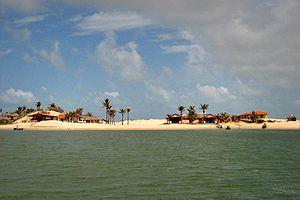
Le rio Preguiças est un cours d'eau de l'État du Maranhão au Brésil.
Le Maranhão, de son nom complet État du Maranhão, est l'un des États du Brésil. Il est situé au nord de la région Nord-Est. Les États limitrophes sont Piauí, Tocantins et Pará.